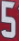
Number: 5